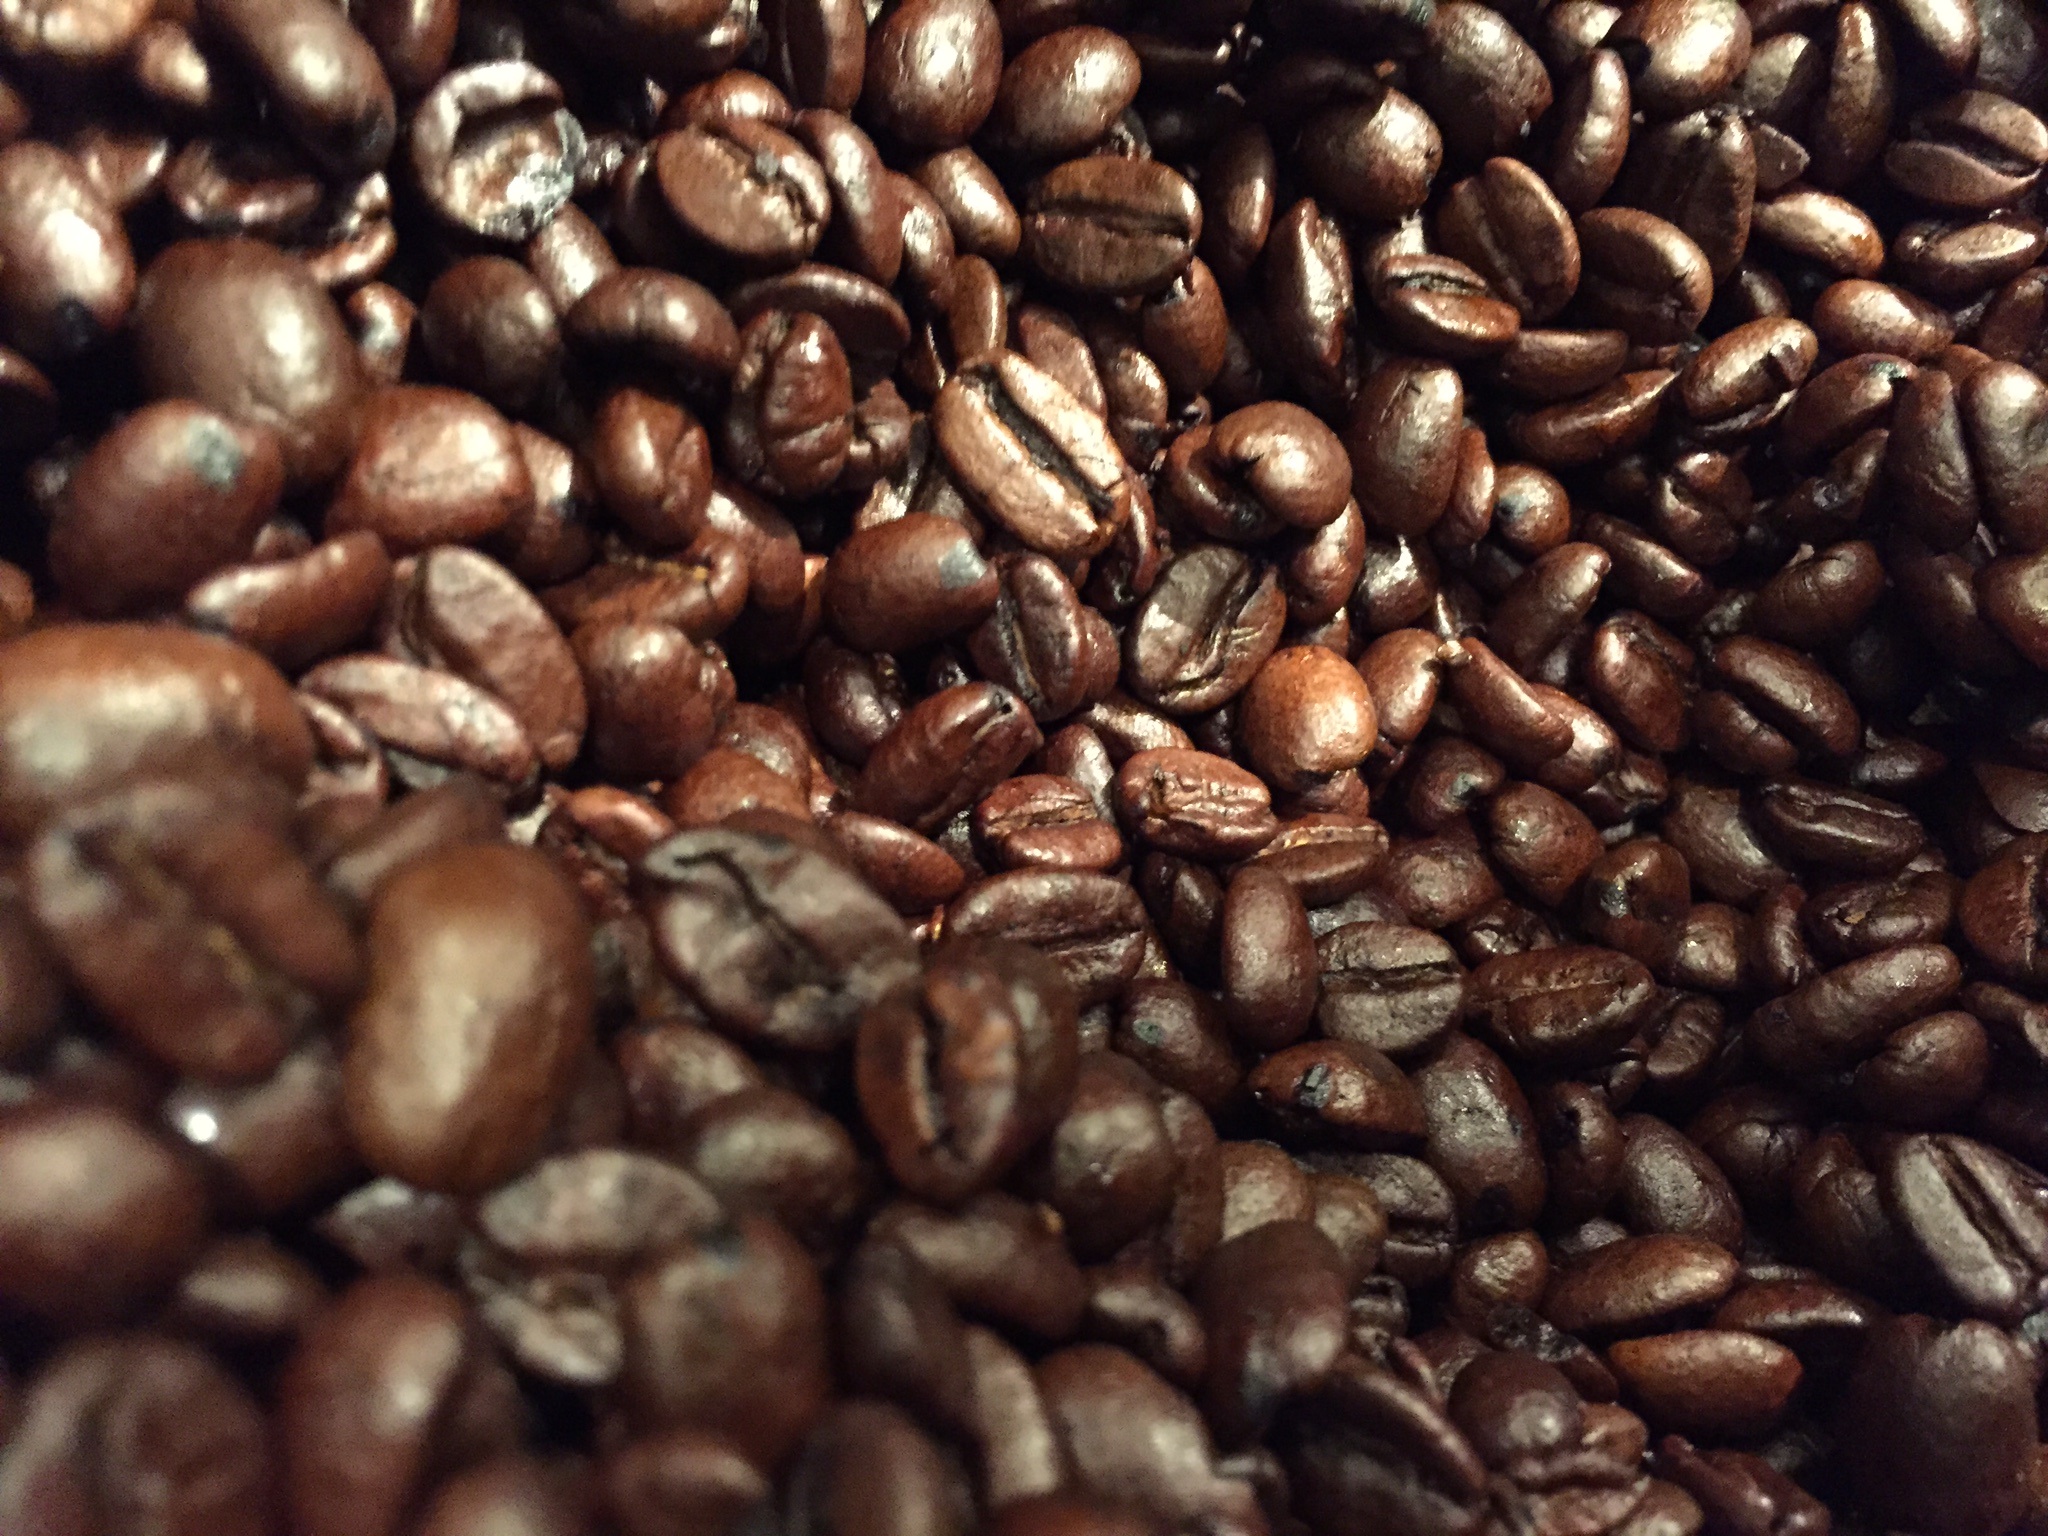
coffee, produce, drink, caffeine